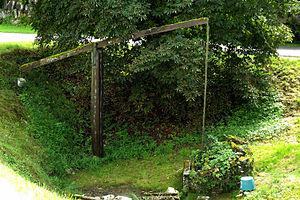
Puits à Bretigney, Doubs, France
Bretigney est une commune française située dans le département du Doubs, en région Bourgogne-Franche-Comté.